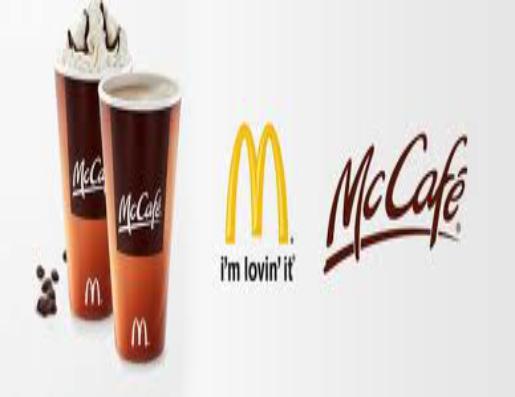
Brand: mccafe
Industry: Food